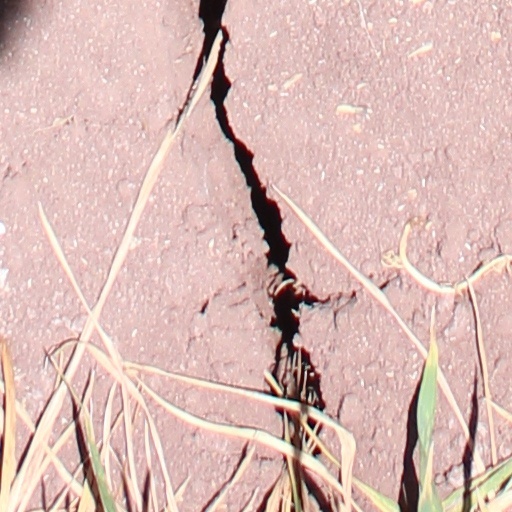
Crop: wheat